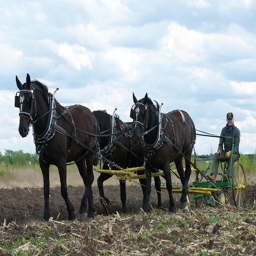
A man being lead by three horses in a field.
a person riding a carriage being pulled by three horses
A man sitting on the back of a horse drawn plow
three horses attached to and pulling a plow with a old man steering
THERE IS A MAN ON A CARRIAGE IN THE FIELD